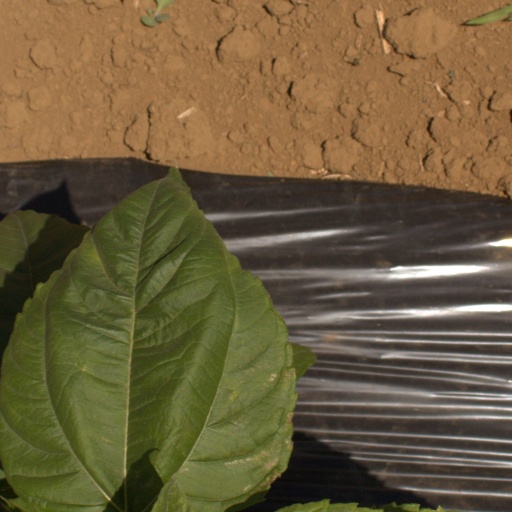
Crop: Jerusalem artichoke